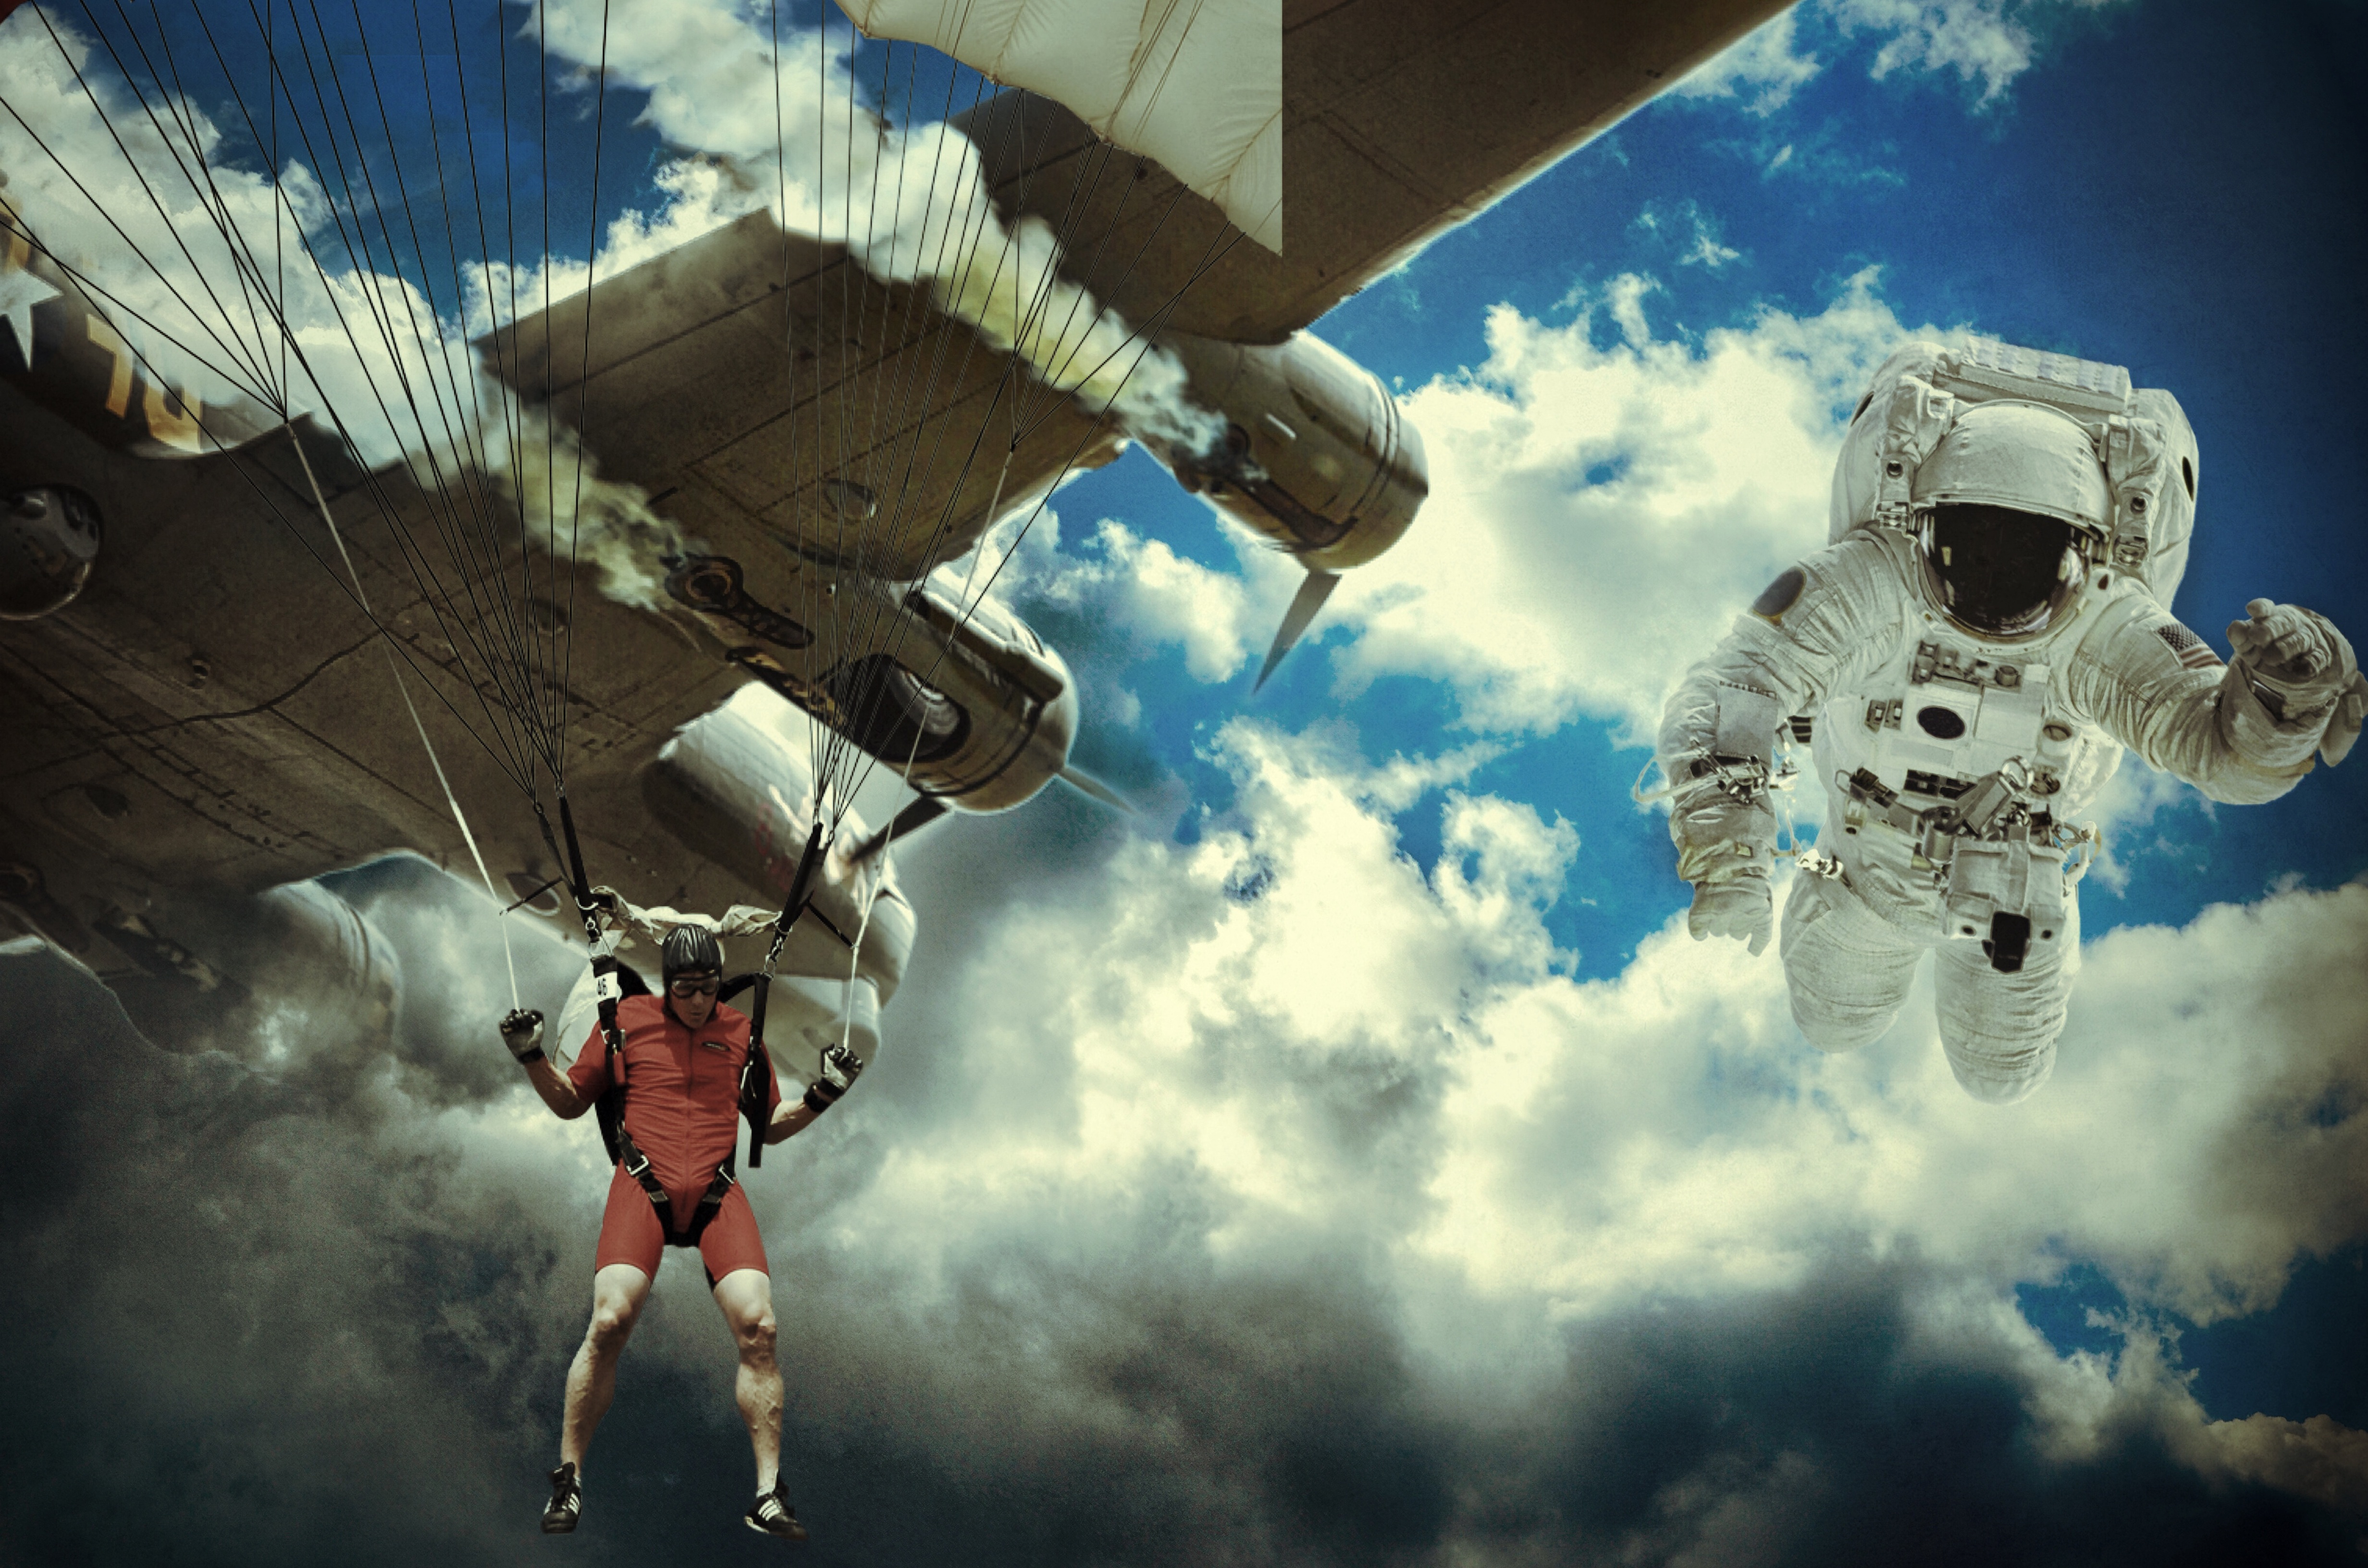
sky, aircraft, space, world, crash, astronaut, pilot, landing, screenshot, crash landing, atmosphere of earth, computer wallpaper